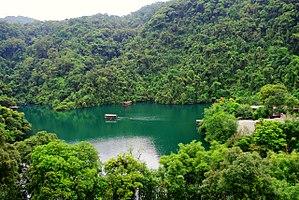
La réserve naturelle de Dinghushan est une réserve de biosphère de l'Unesco située dans la province du Guangdong en Chine.